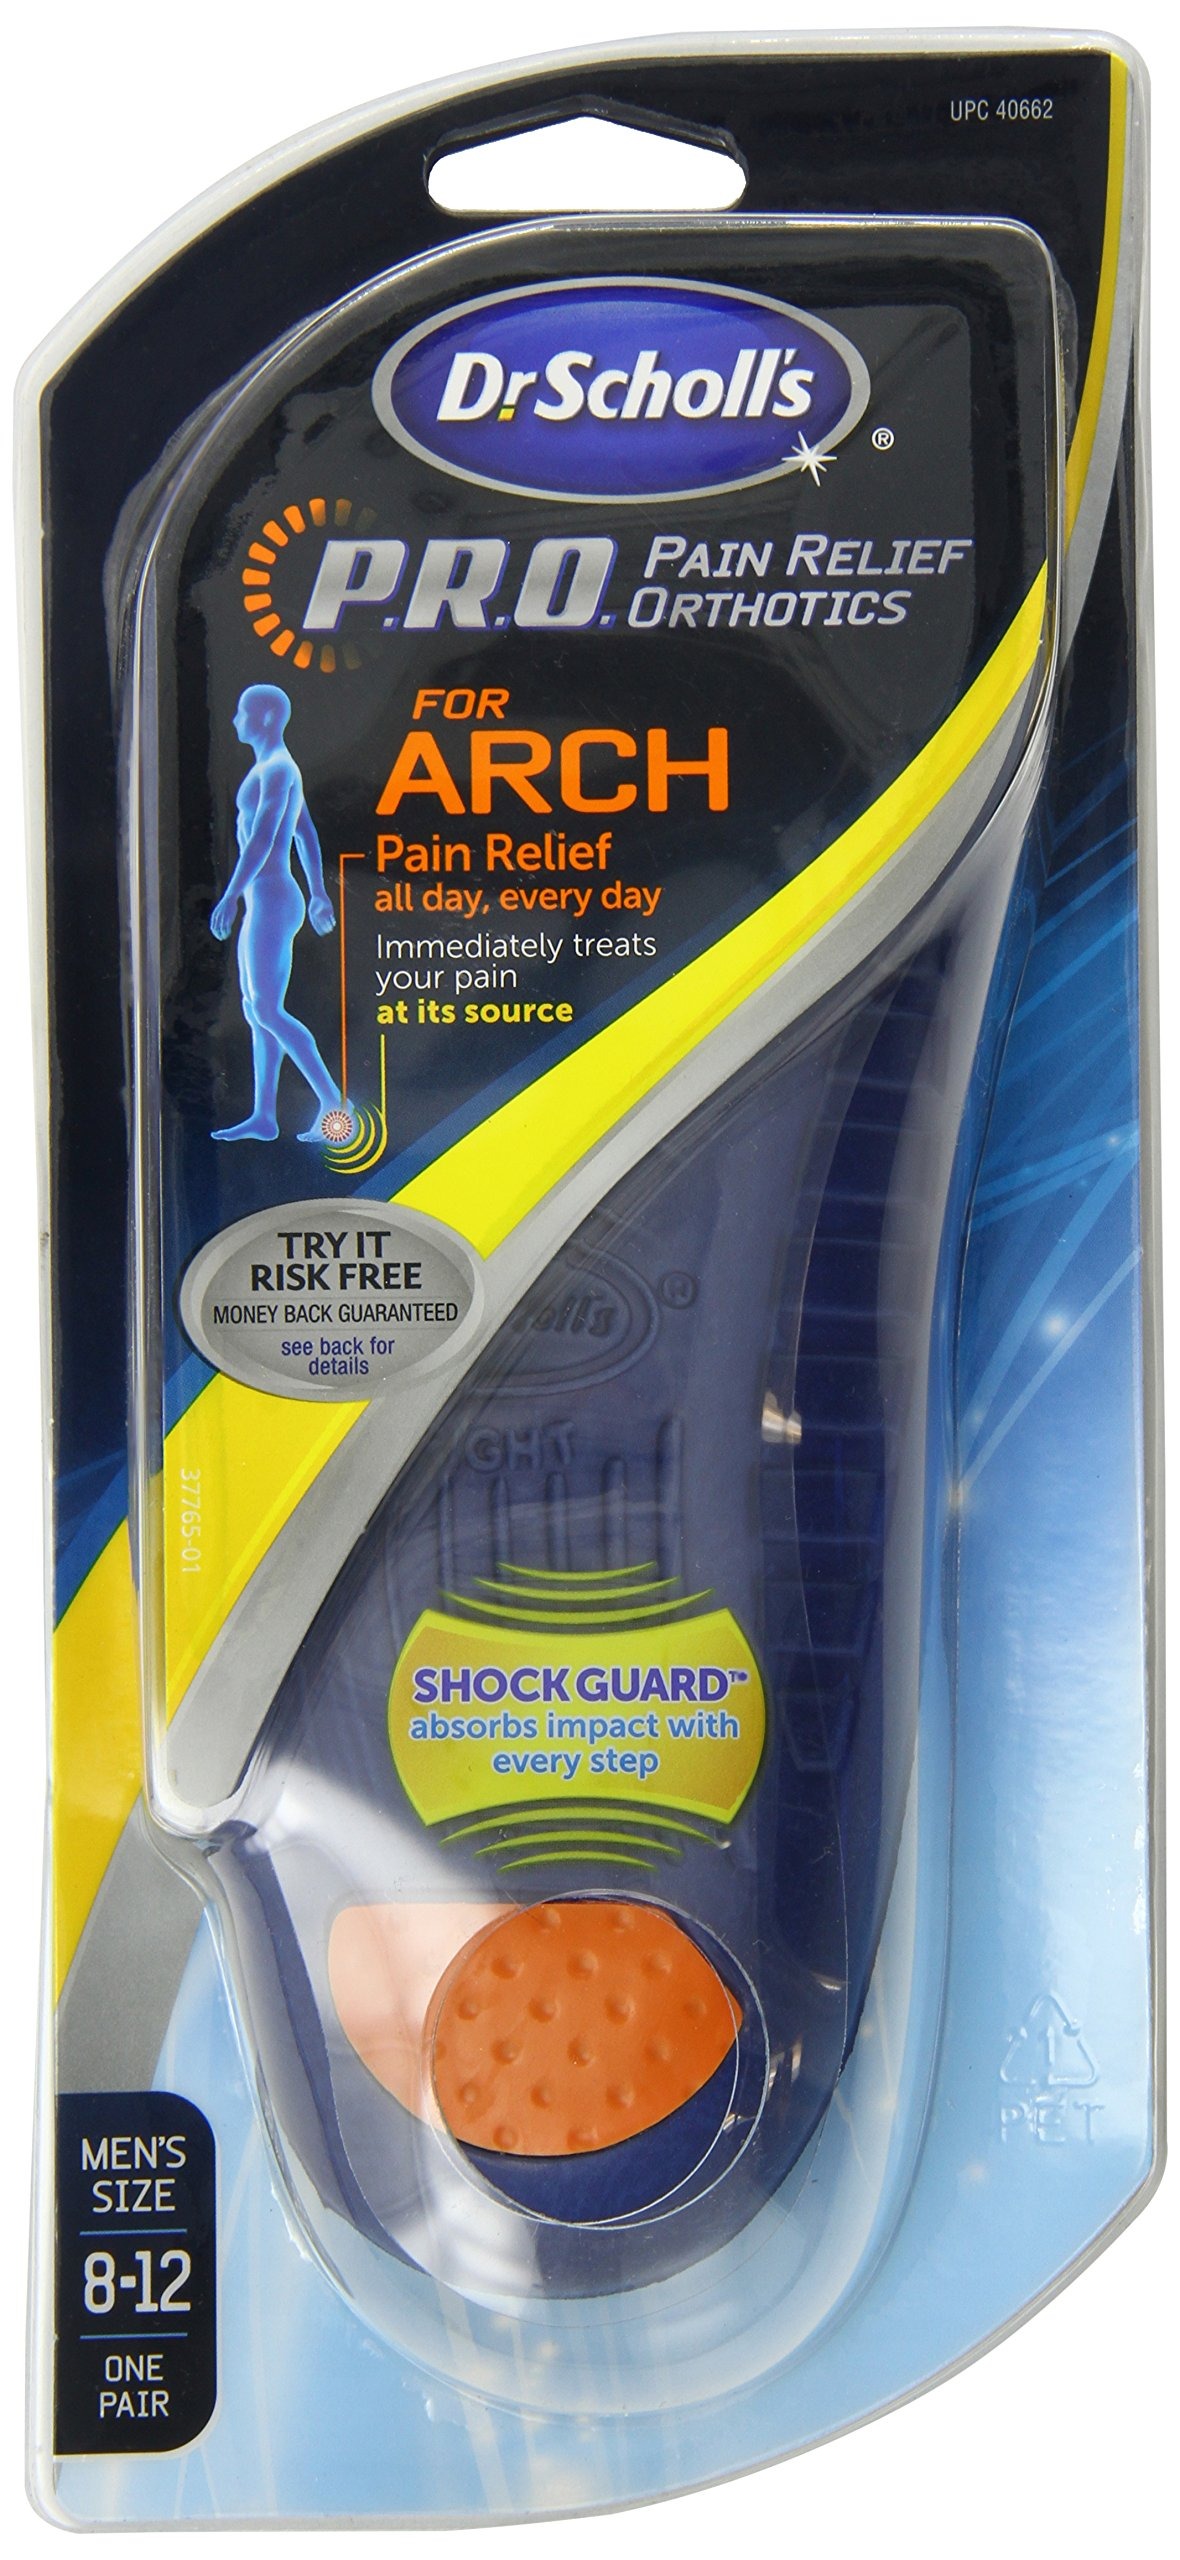
Item Name: Dr. Scholl's P.R.O. Pain Relief Orthotics for Arch- Men's
Bullet Point 1: Relieves arch pain for all day comfort
Bullet Point 2: Clinically proven to relieve arch pain all day
Bullet Point 3: Developed with podiatrists
Value: 1.0
Unit: Count

Price: 16.99